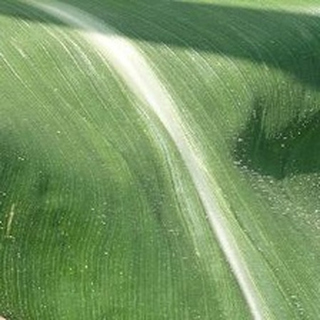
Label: healthy_corn